Zakk Wylde

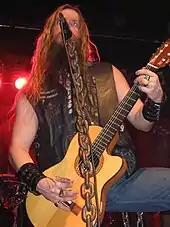
Wylde in 2005

In 1987, Wylde auditioned for Ozzy Osbourne after listening to The Howard Stern Show and learning that Osbourne was looking for a new lead guitarist. Wylde was hired to replace Jake E. Lee, who was fired by Ozzy Osbourne manager Sharon Osbourne. He subsequently toured with Osbourne and played on "No Rest for the Wicked" (1988), "No More Tears" (1991), and "Ozzmosis" (1995) as a co-writer.